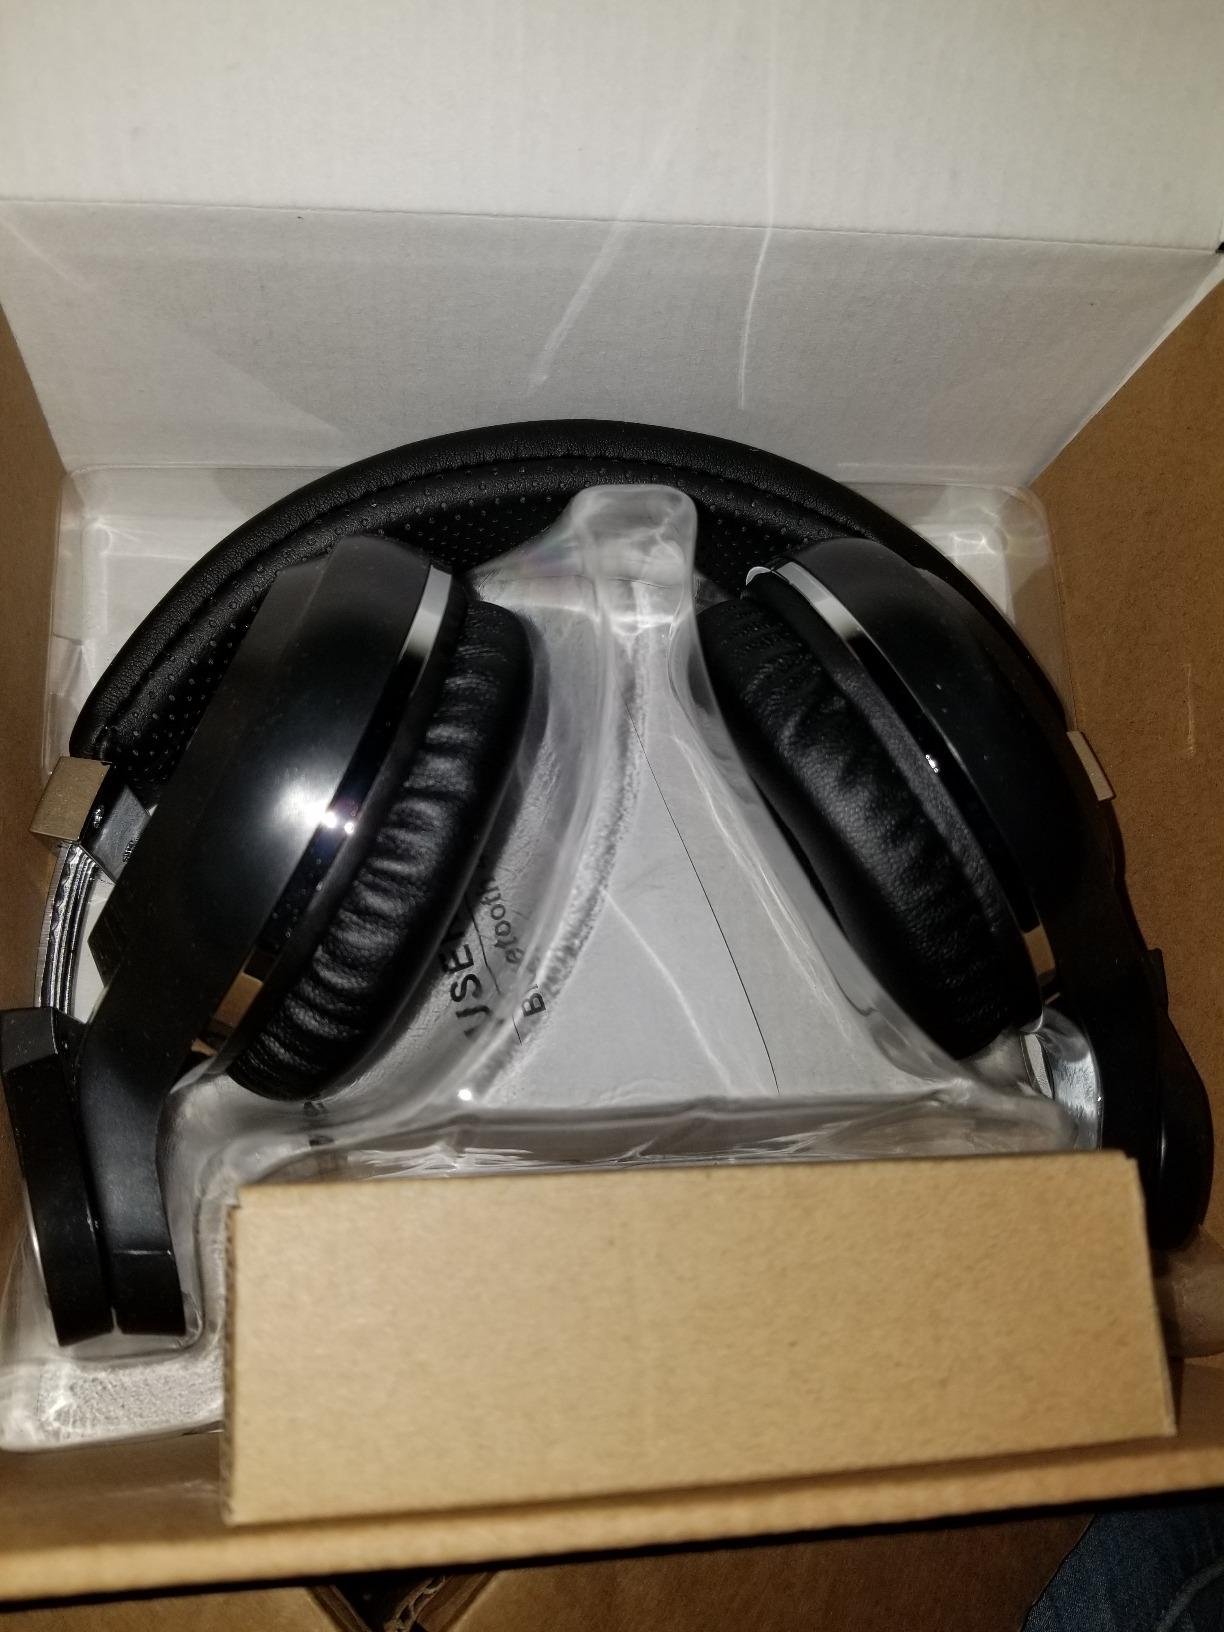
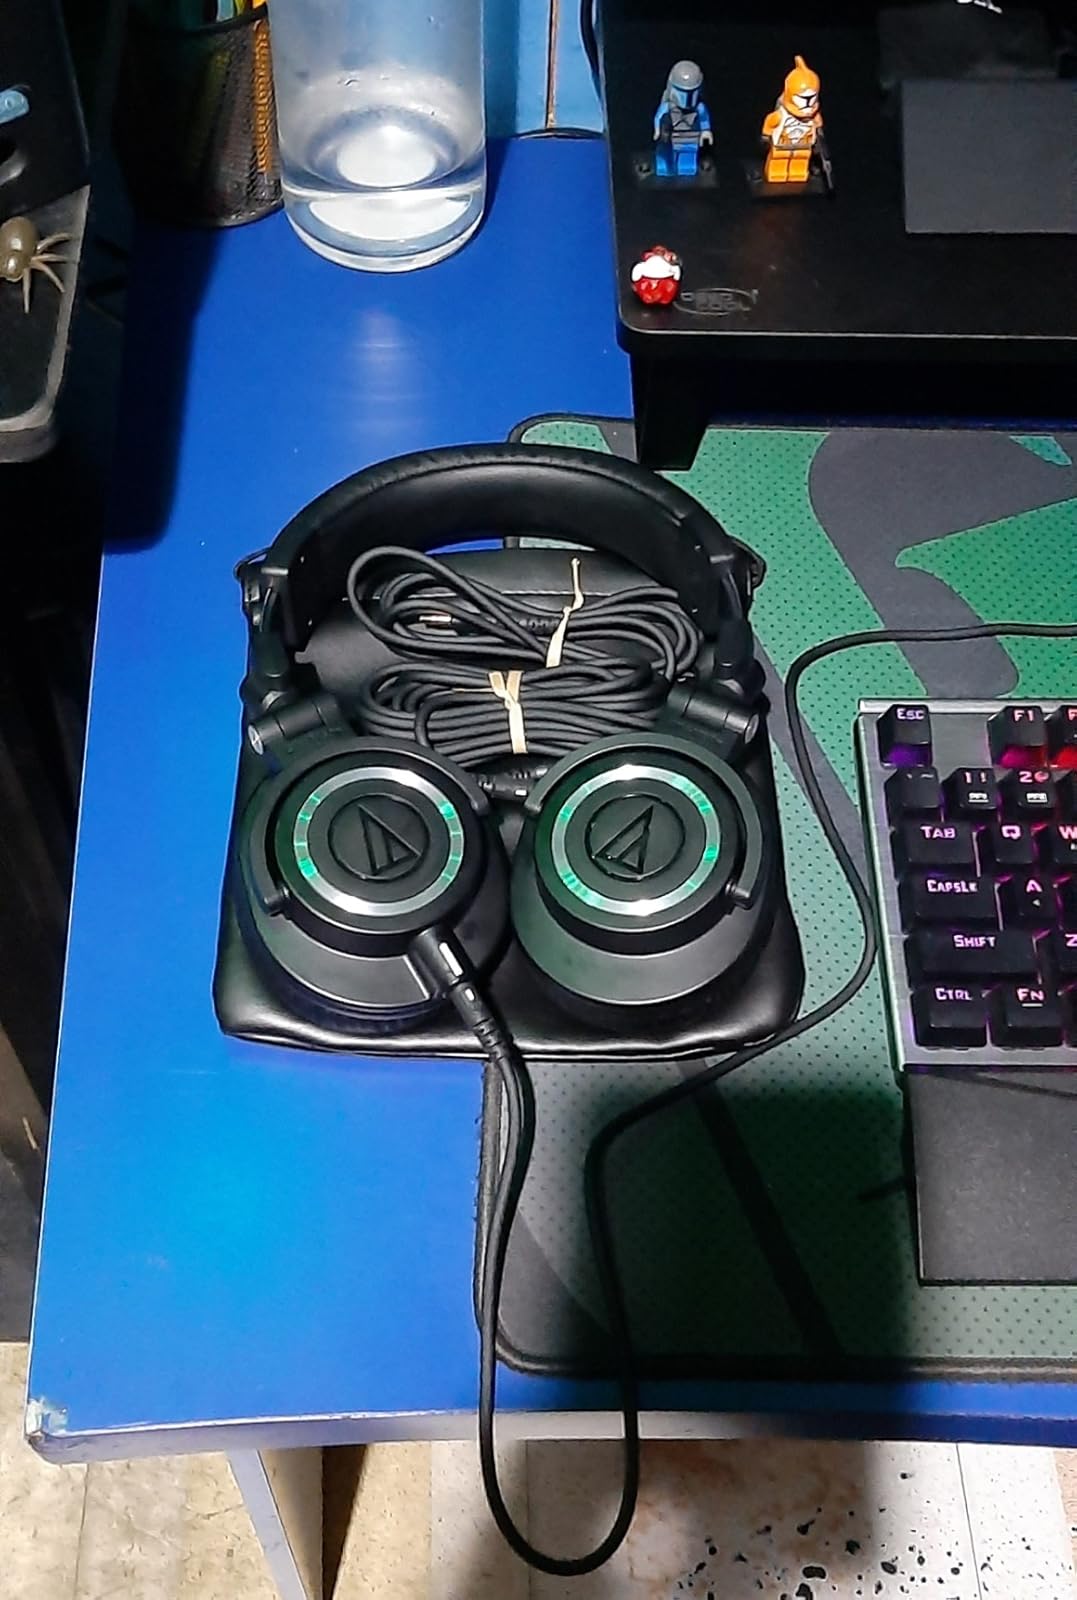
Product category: headphones
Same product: no